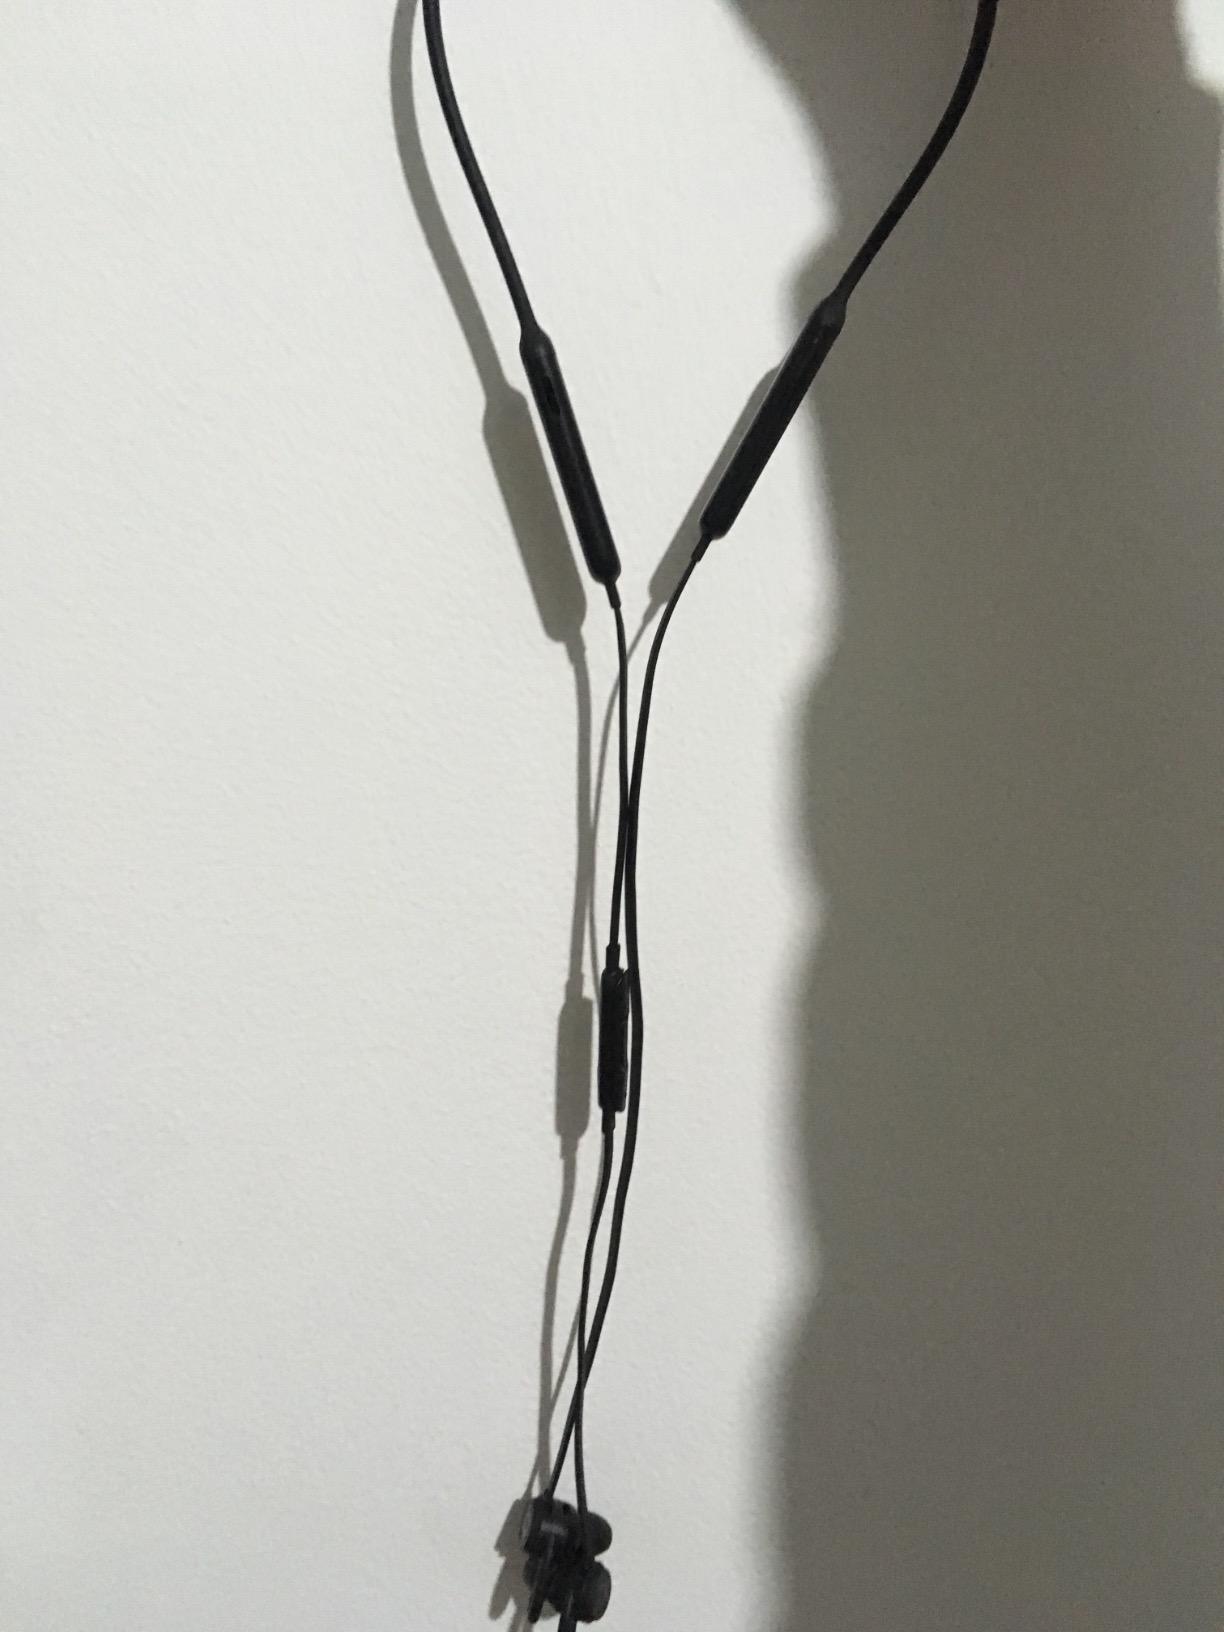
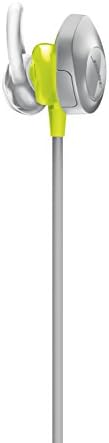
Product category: headphones
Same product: no